Palayathu Vayal Government Upper Primary School

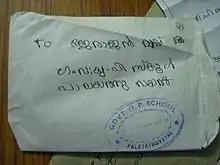
A letter written by the students to their headmaster - The envelope is posted and delivered through the 'Post office' to the addressee. The whole process is administered by students.

The school is located in the Kannavam-Peruva strip of reserved forests in Kolayad Panchayat, Kannur district. Accessibility to the site is very primitive. The only public transport available, a bus by state road transport corporation that runs once in a day, is from the nearest village of Kolayad. There are no mobile or land telephone networks. Electricity is available.